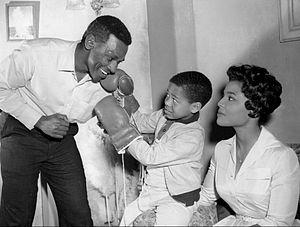
Dorothy Mae Aiken — née le 12 septembre 1932 à Los Angeles, ville où elle est morte le 16 septembre 2013 — est une actrice américaine, connue sous le nom de scène de Kim Hamilton.